Death in the Making

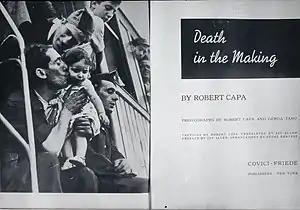
The title page of "Death in the Making" (1938), a photo book by Gerda Taro and Robert Capa

Death in the Making is a photographic book by Gerda Taro and Robert Capa that documents the Spanish Civil War. It was published by Covici-Friede while the conflict was still underway in 1938. It is dedicated to Taro, who died in the battlefield the year prior. The book also includes photographs by David Seymour and André Kertész. Though the photographs are credited to Robert Capa, Capa has written that the work was a collective project by both photographers and that the photographs "are interspersed and unattributed." Taro is also thought to have been excluded from authorship for fear that publishers would take a female photographer less seriously. This book helped to cement Capa's and Taro's reputations as leading war photographers and pioneers in photojournalism.